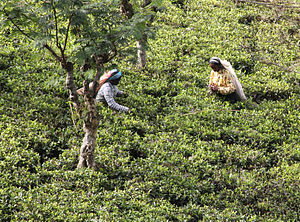
Nuwara Eliya
Te plantage i Nuwara Eliya
Nuwara Eliya er en by i det centrale Sri Lanka, med et indbyggertal på cirka 27.500. Byen er hovedstad i distriktet af samme navn. Nuwara Eliya ligger omkring 166 km fra Colombo, og er berømt for sin te produktion.